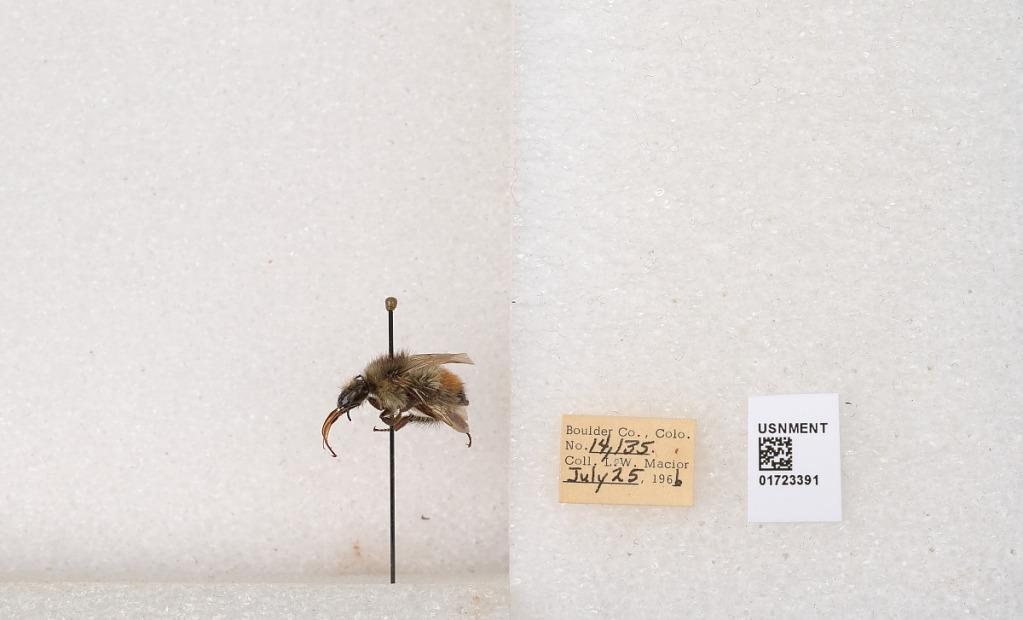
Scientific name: Bombus flavifrons Cresson
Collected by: L. Macior
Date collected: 1966-7-25
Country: United States
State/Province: Colorado
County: Boulder
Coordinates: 40.0925, -105.358